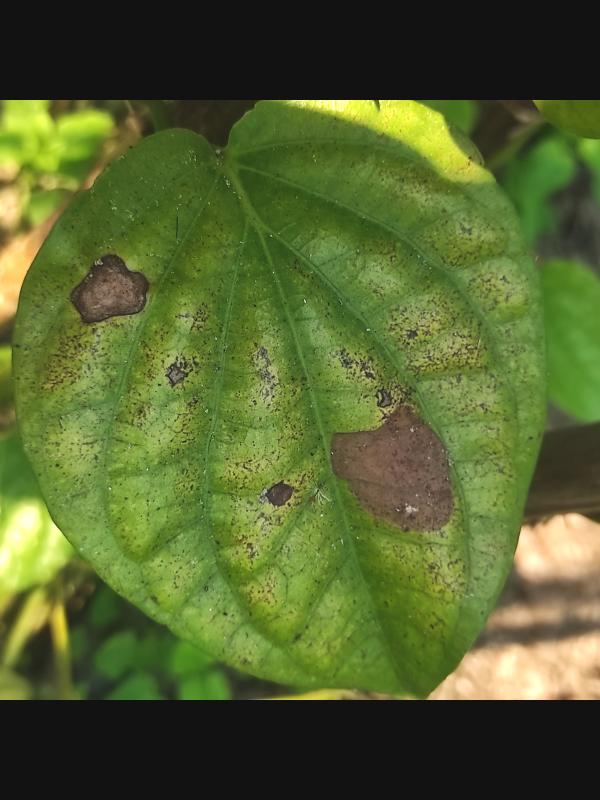
Label: Fungal_Brown_Spot_Disease